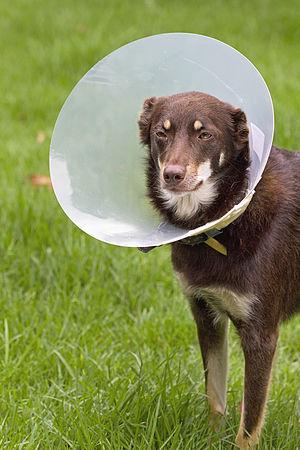
Une collerette vétérinaire, cône pour animal ou collier élisabéthain, est un ustensile de soins des animaux. Ce cône tronqué et fixé au cou de l'animal de façon à entourer sa tête, sert à l'empêcher de se mordre, de se lécher, ou encore de se gratter la tête ou le cou, le temps de la cicatrisation d'une plaie.